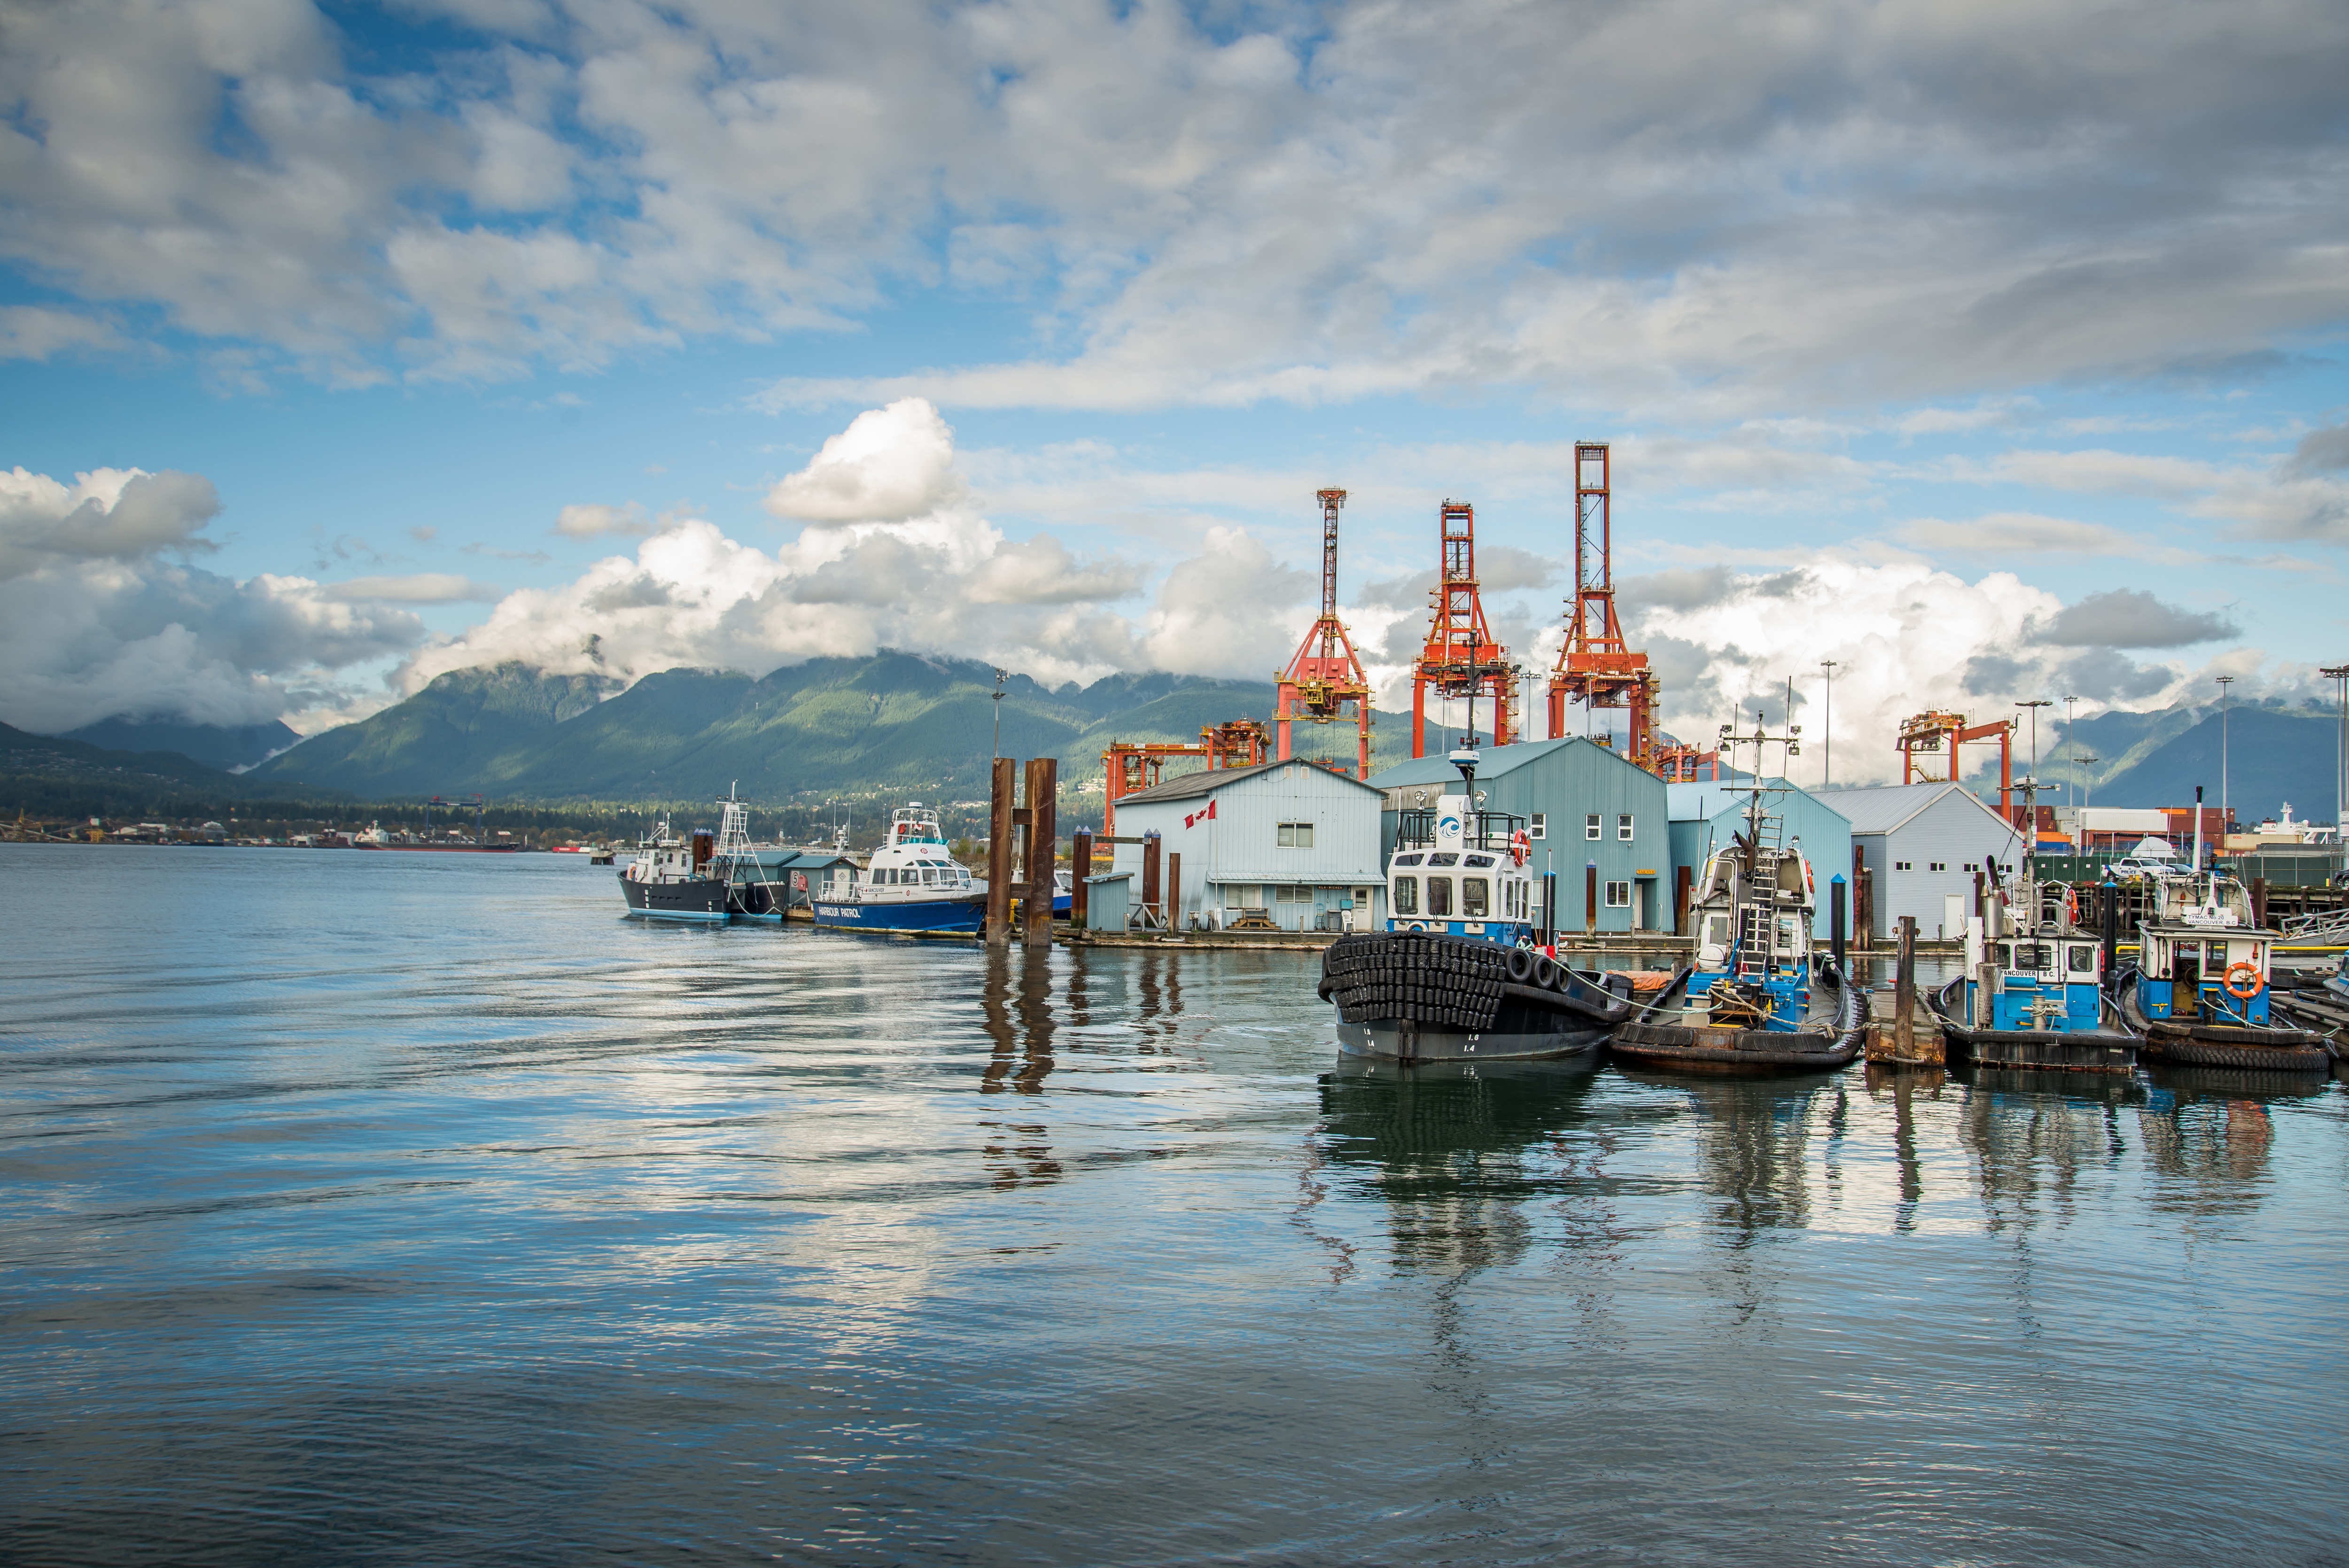
landscape, sea, coast, water, ocean, cloud, boat, shore, view, city, pier, ship, vacation, reflection, vehicle, scenery, vancouver, bay, harbor, port, tourism, waterway, body of water, clouds, boating, mountains, canada, day, watercraft, fishing vessel, british columbia, crab park